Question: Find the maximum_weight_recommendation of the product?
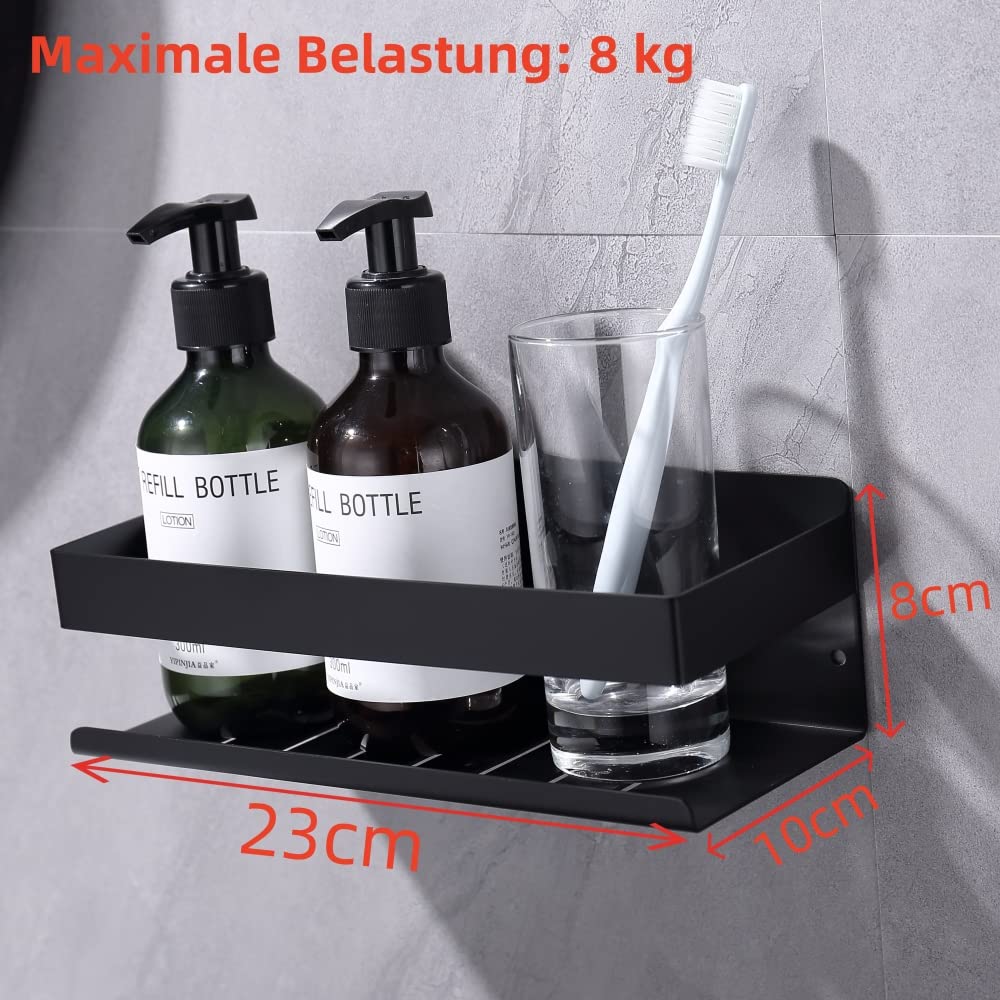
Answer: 8.0 kilogram